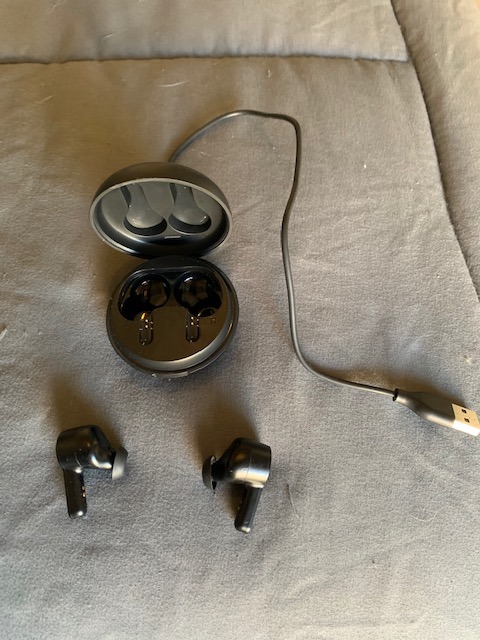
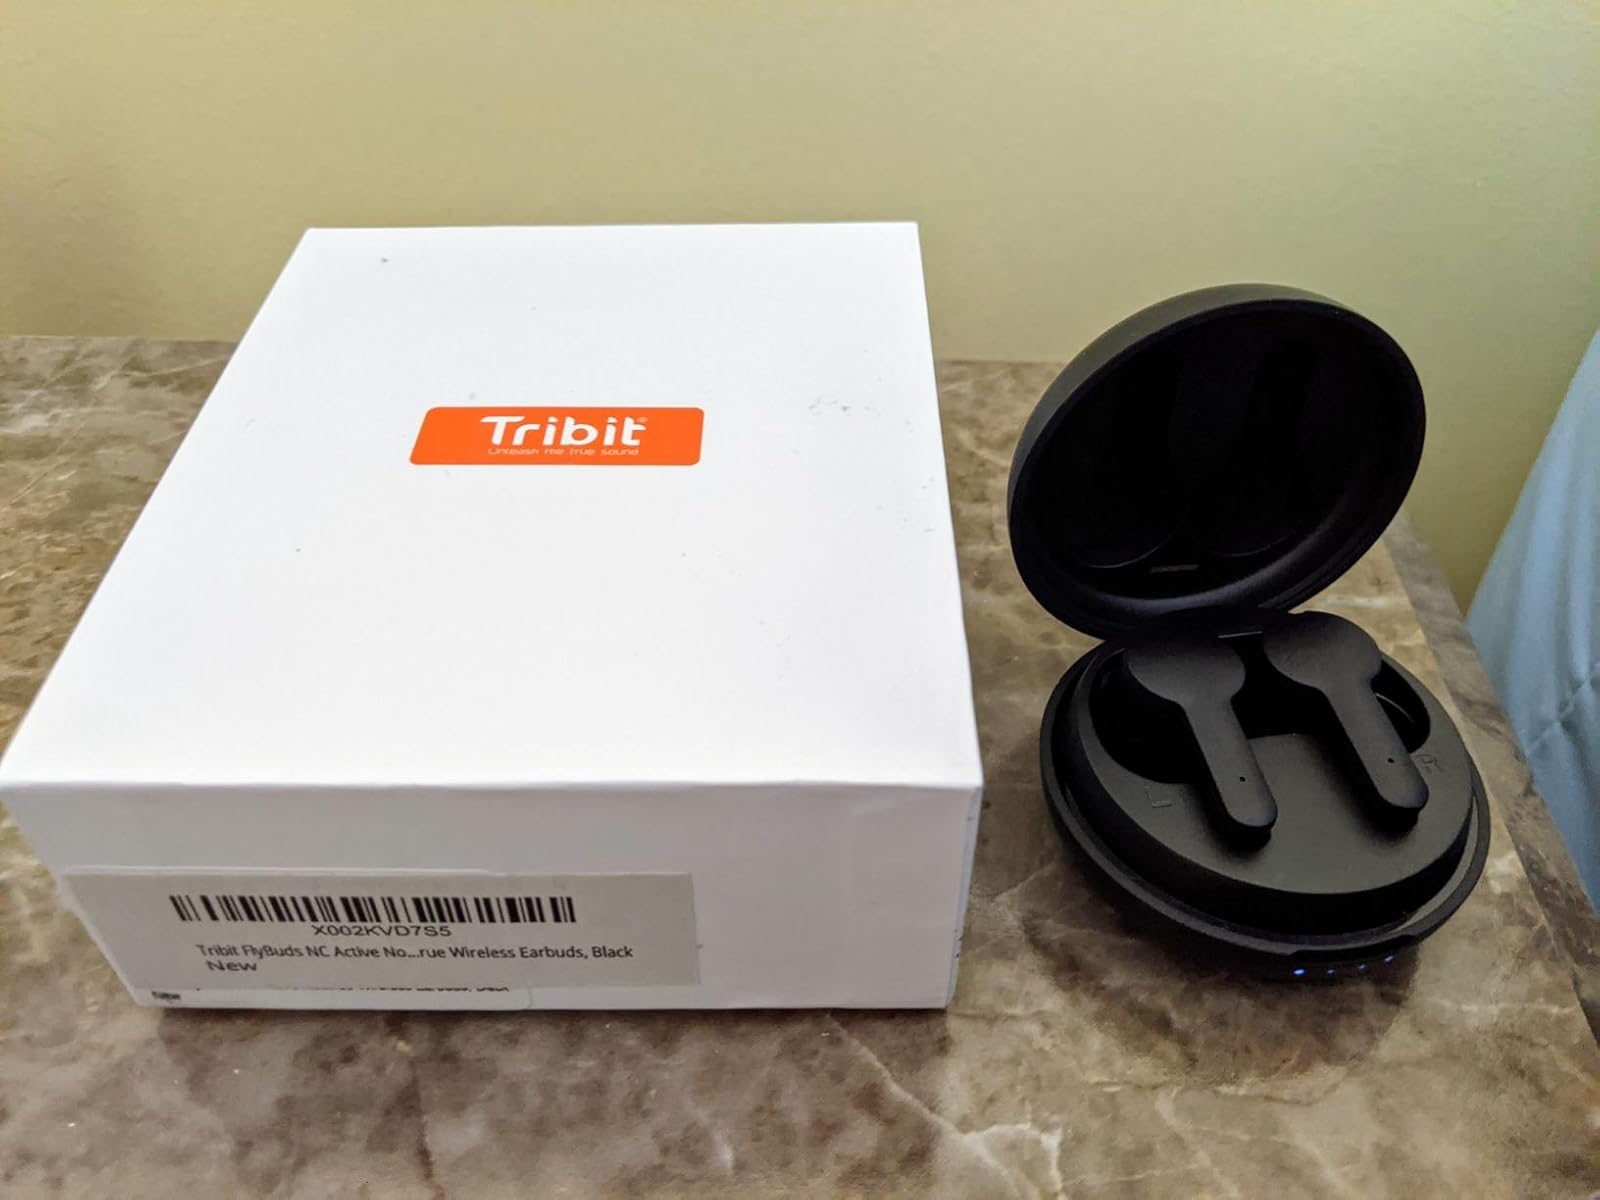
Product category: earbuds
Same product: yes